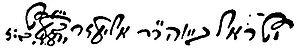
"Rabbi Israël ben Eliezer, né le 25 août 1698 et mort le 22 mai 1760 en Pologne, appelé le « Baal Shem Tov » ou le Besht הבעש""ט par acronyme, est un rabbin mystique, fondateur du judaïsme hassidique.
L'hébreu manuscrit est une forme particulière de l'écriture hébraique. Elle provient de l'écriture ashkénaze, qui était en usage en Allemagne et en Pologne. Dans les années 1713-1715, parut à Amsterdam un manuel d'instructions pour les correspondances commerciales en hébreu, qui fut imprimé en lettres manuscrites.